Alfred Frank de Prades

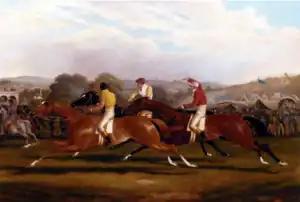
"Down the Stretch"(1838) painted at the age of 13

It is not currently known where and with whom Frank trained as an artist, but he was painting equine subjects as young as the age of 13. A surviving canvas painted at this age, "Down the Stretch", is an early, naïf study executed in 1838 showing early interest in horses, racing and his instinctual command of equine anatomy.